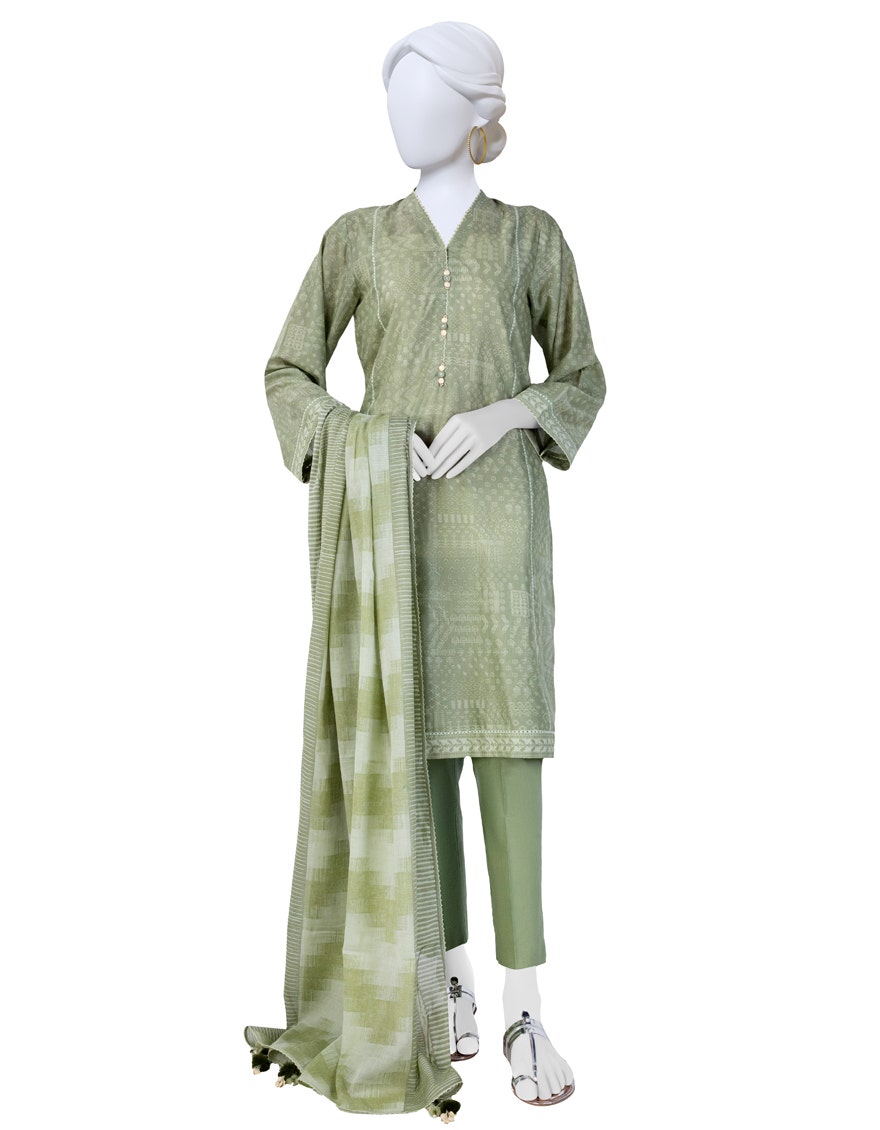
green multi embroidered salwar suit